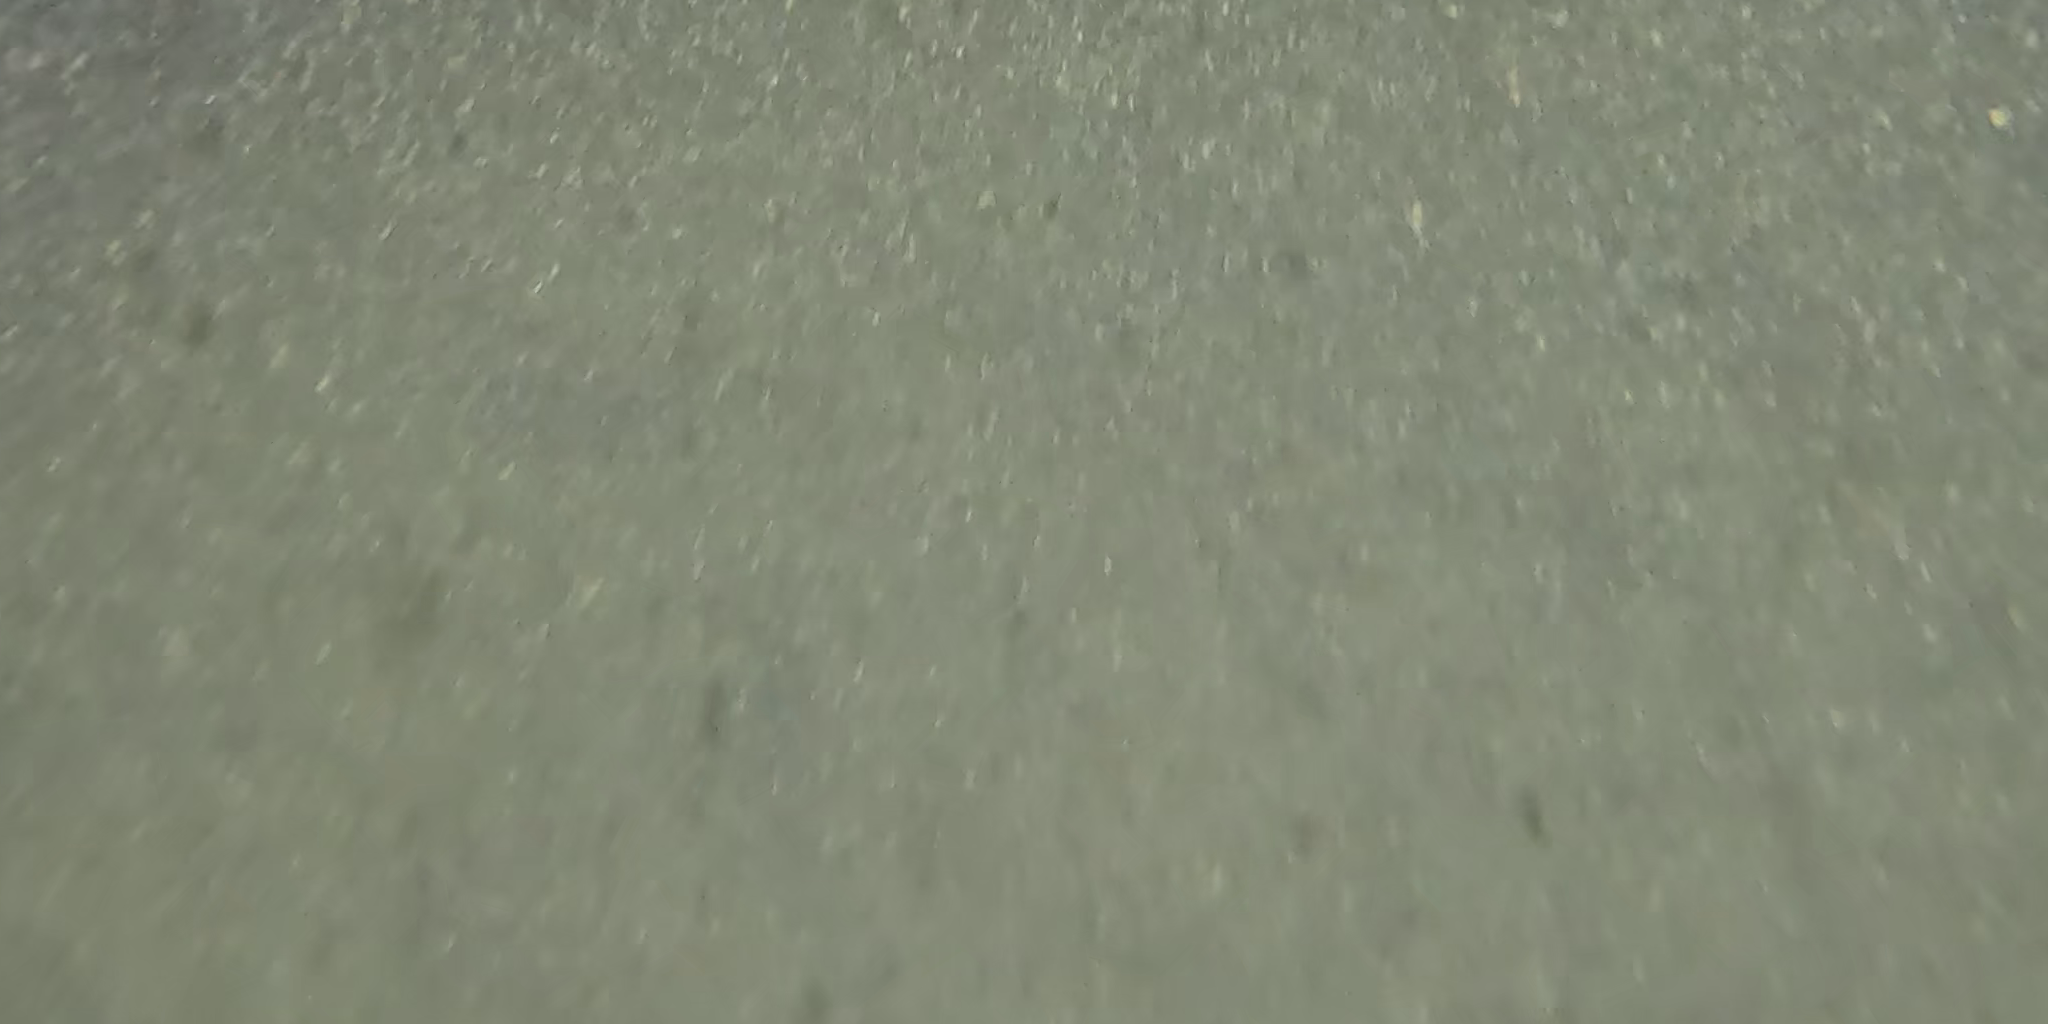
Seabed habitat: bad